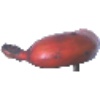
Label: Banana Red 1